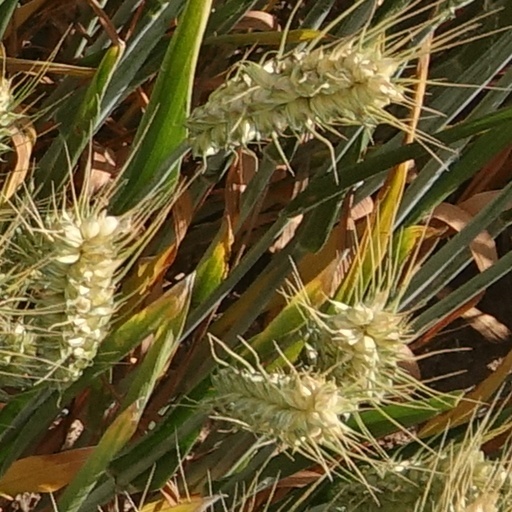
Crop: wheat